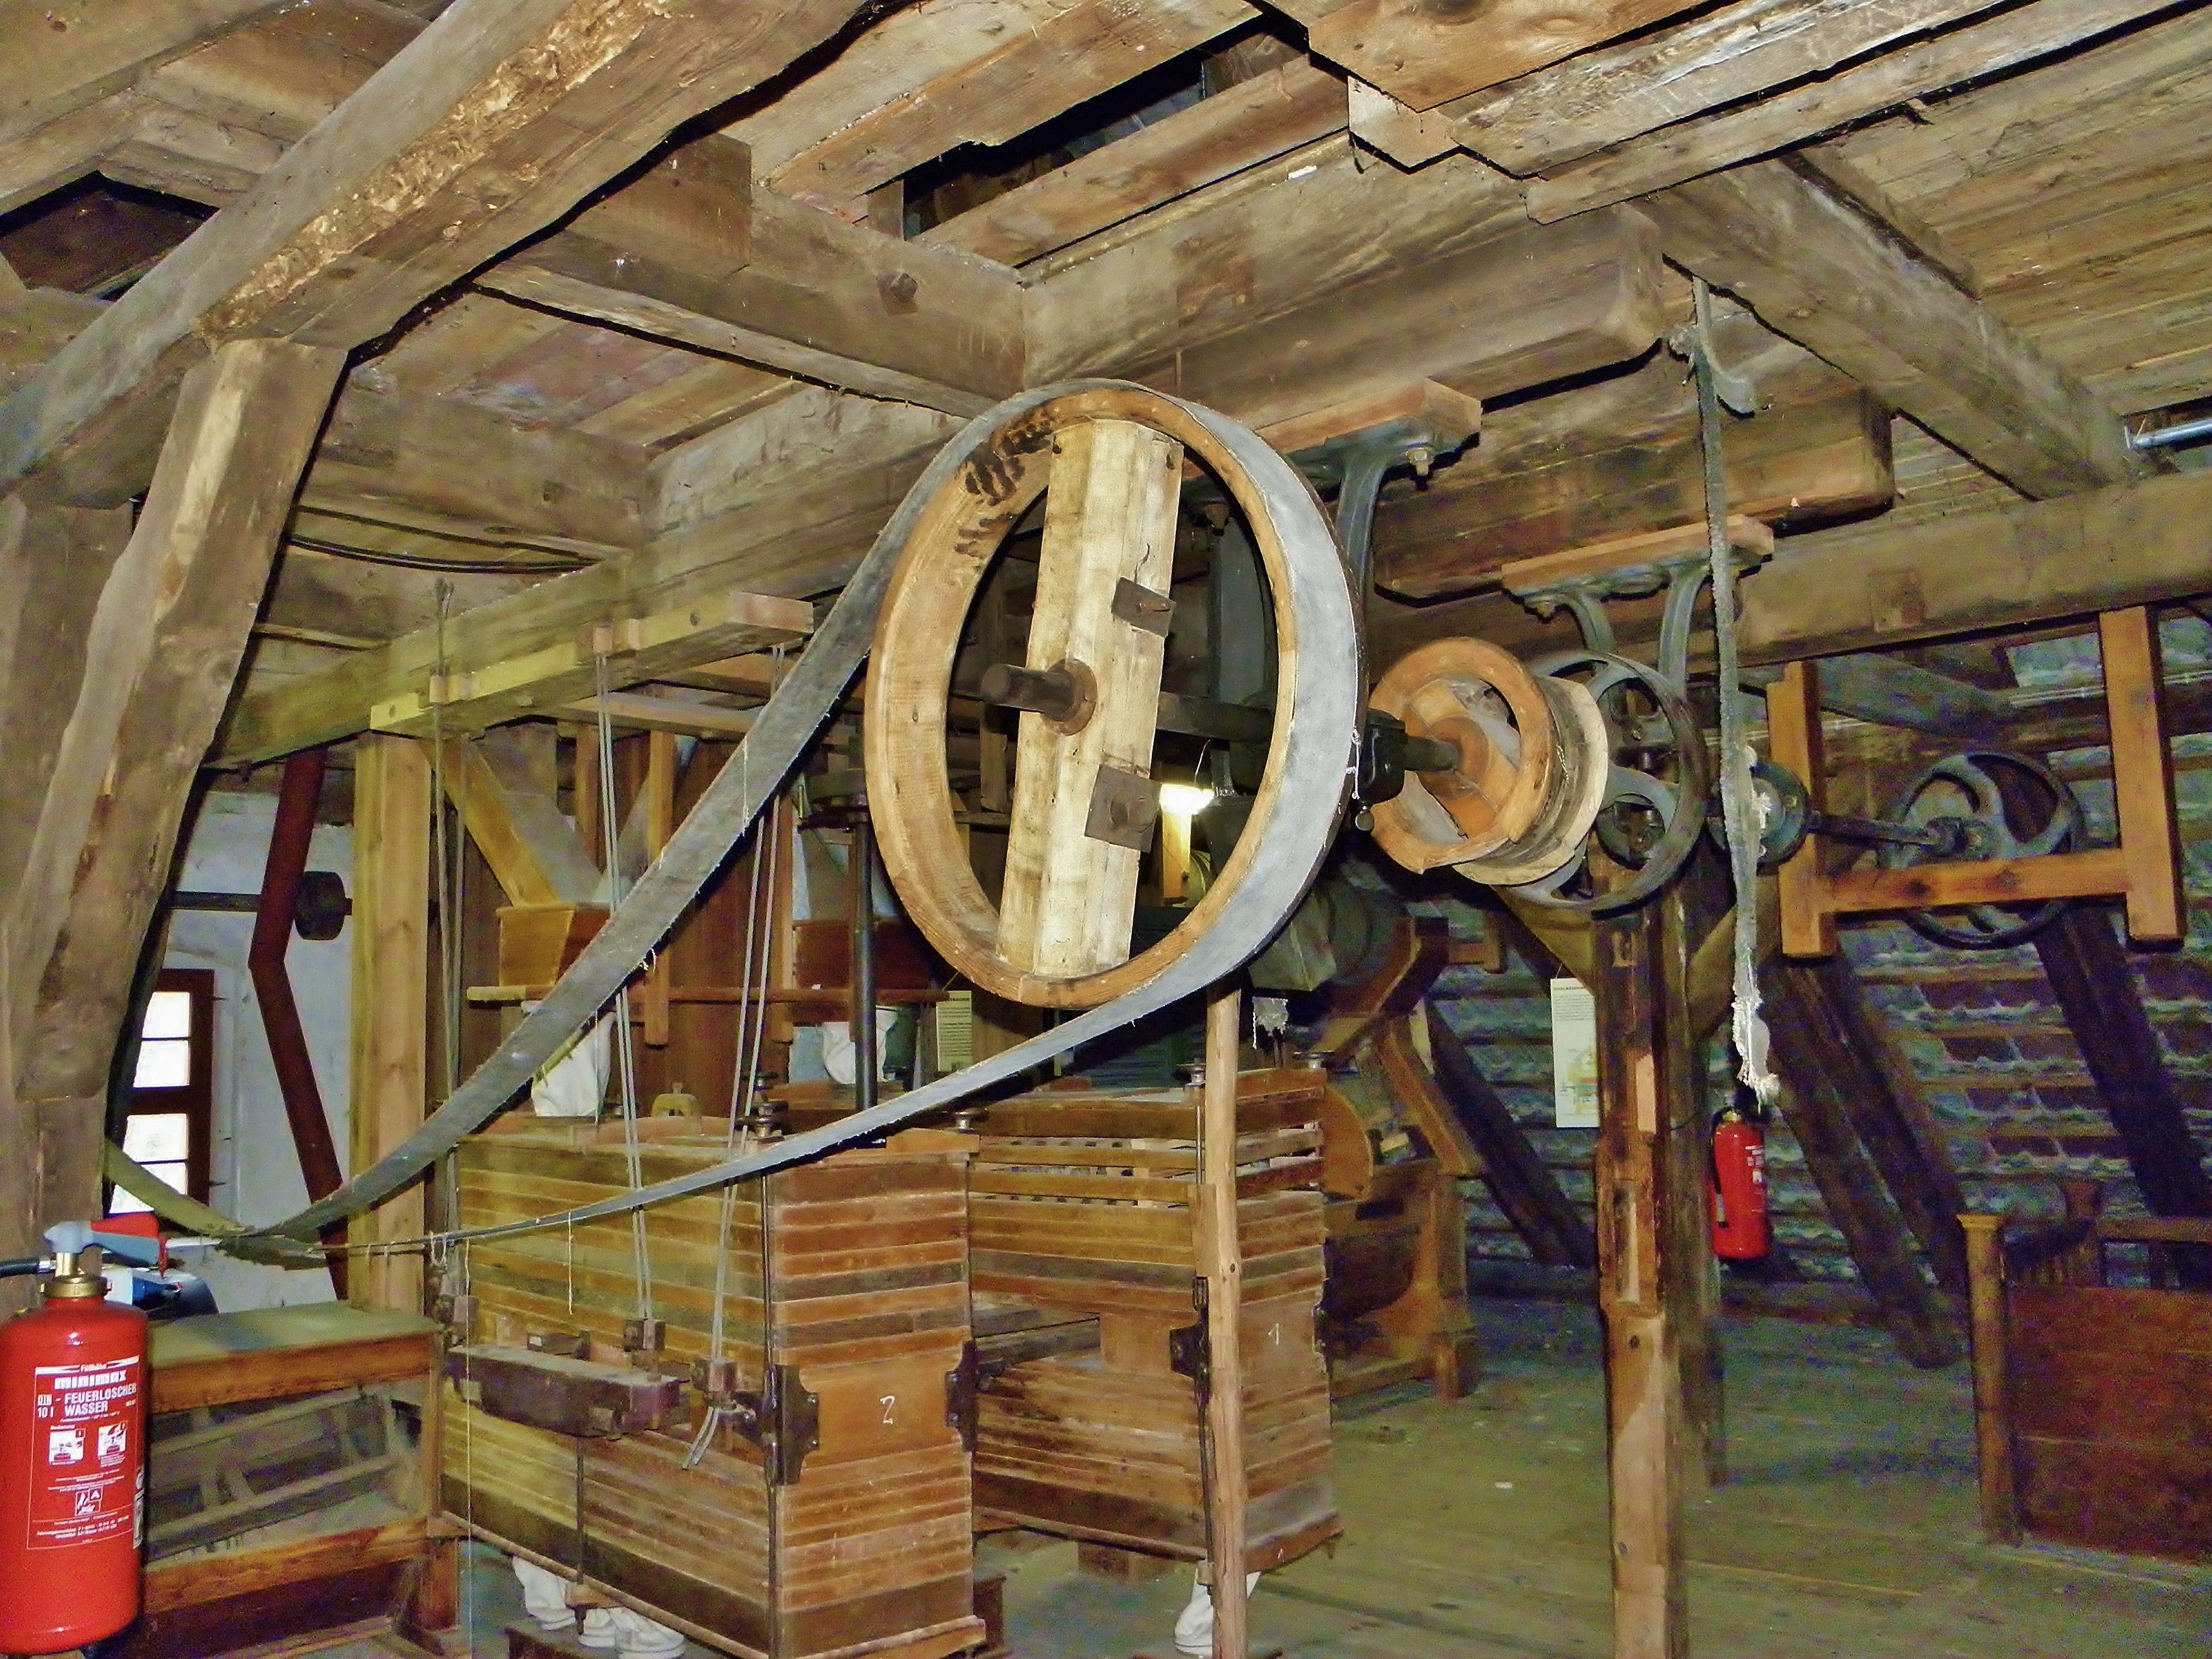
wood, beam, drive, mill, germany, log cabin, brandenburg, mechanics, water mill, man made object, belts transmission, ragow